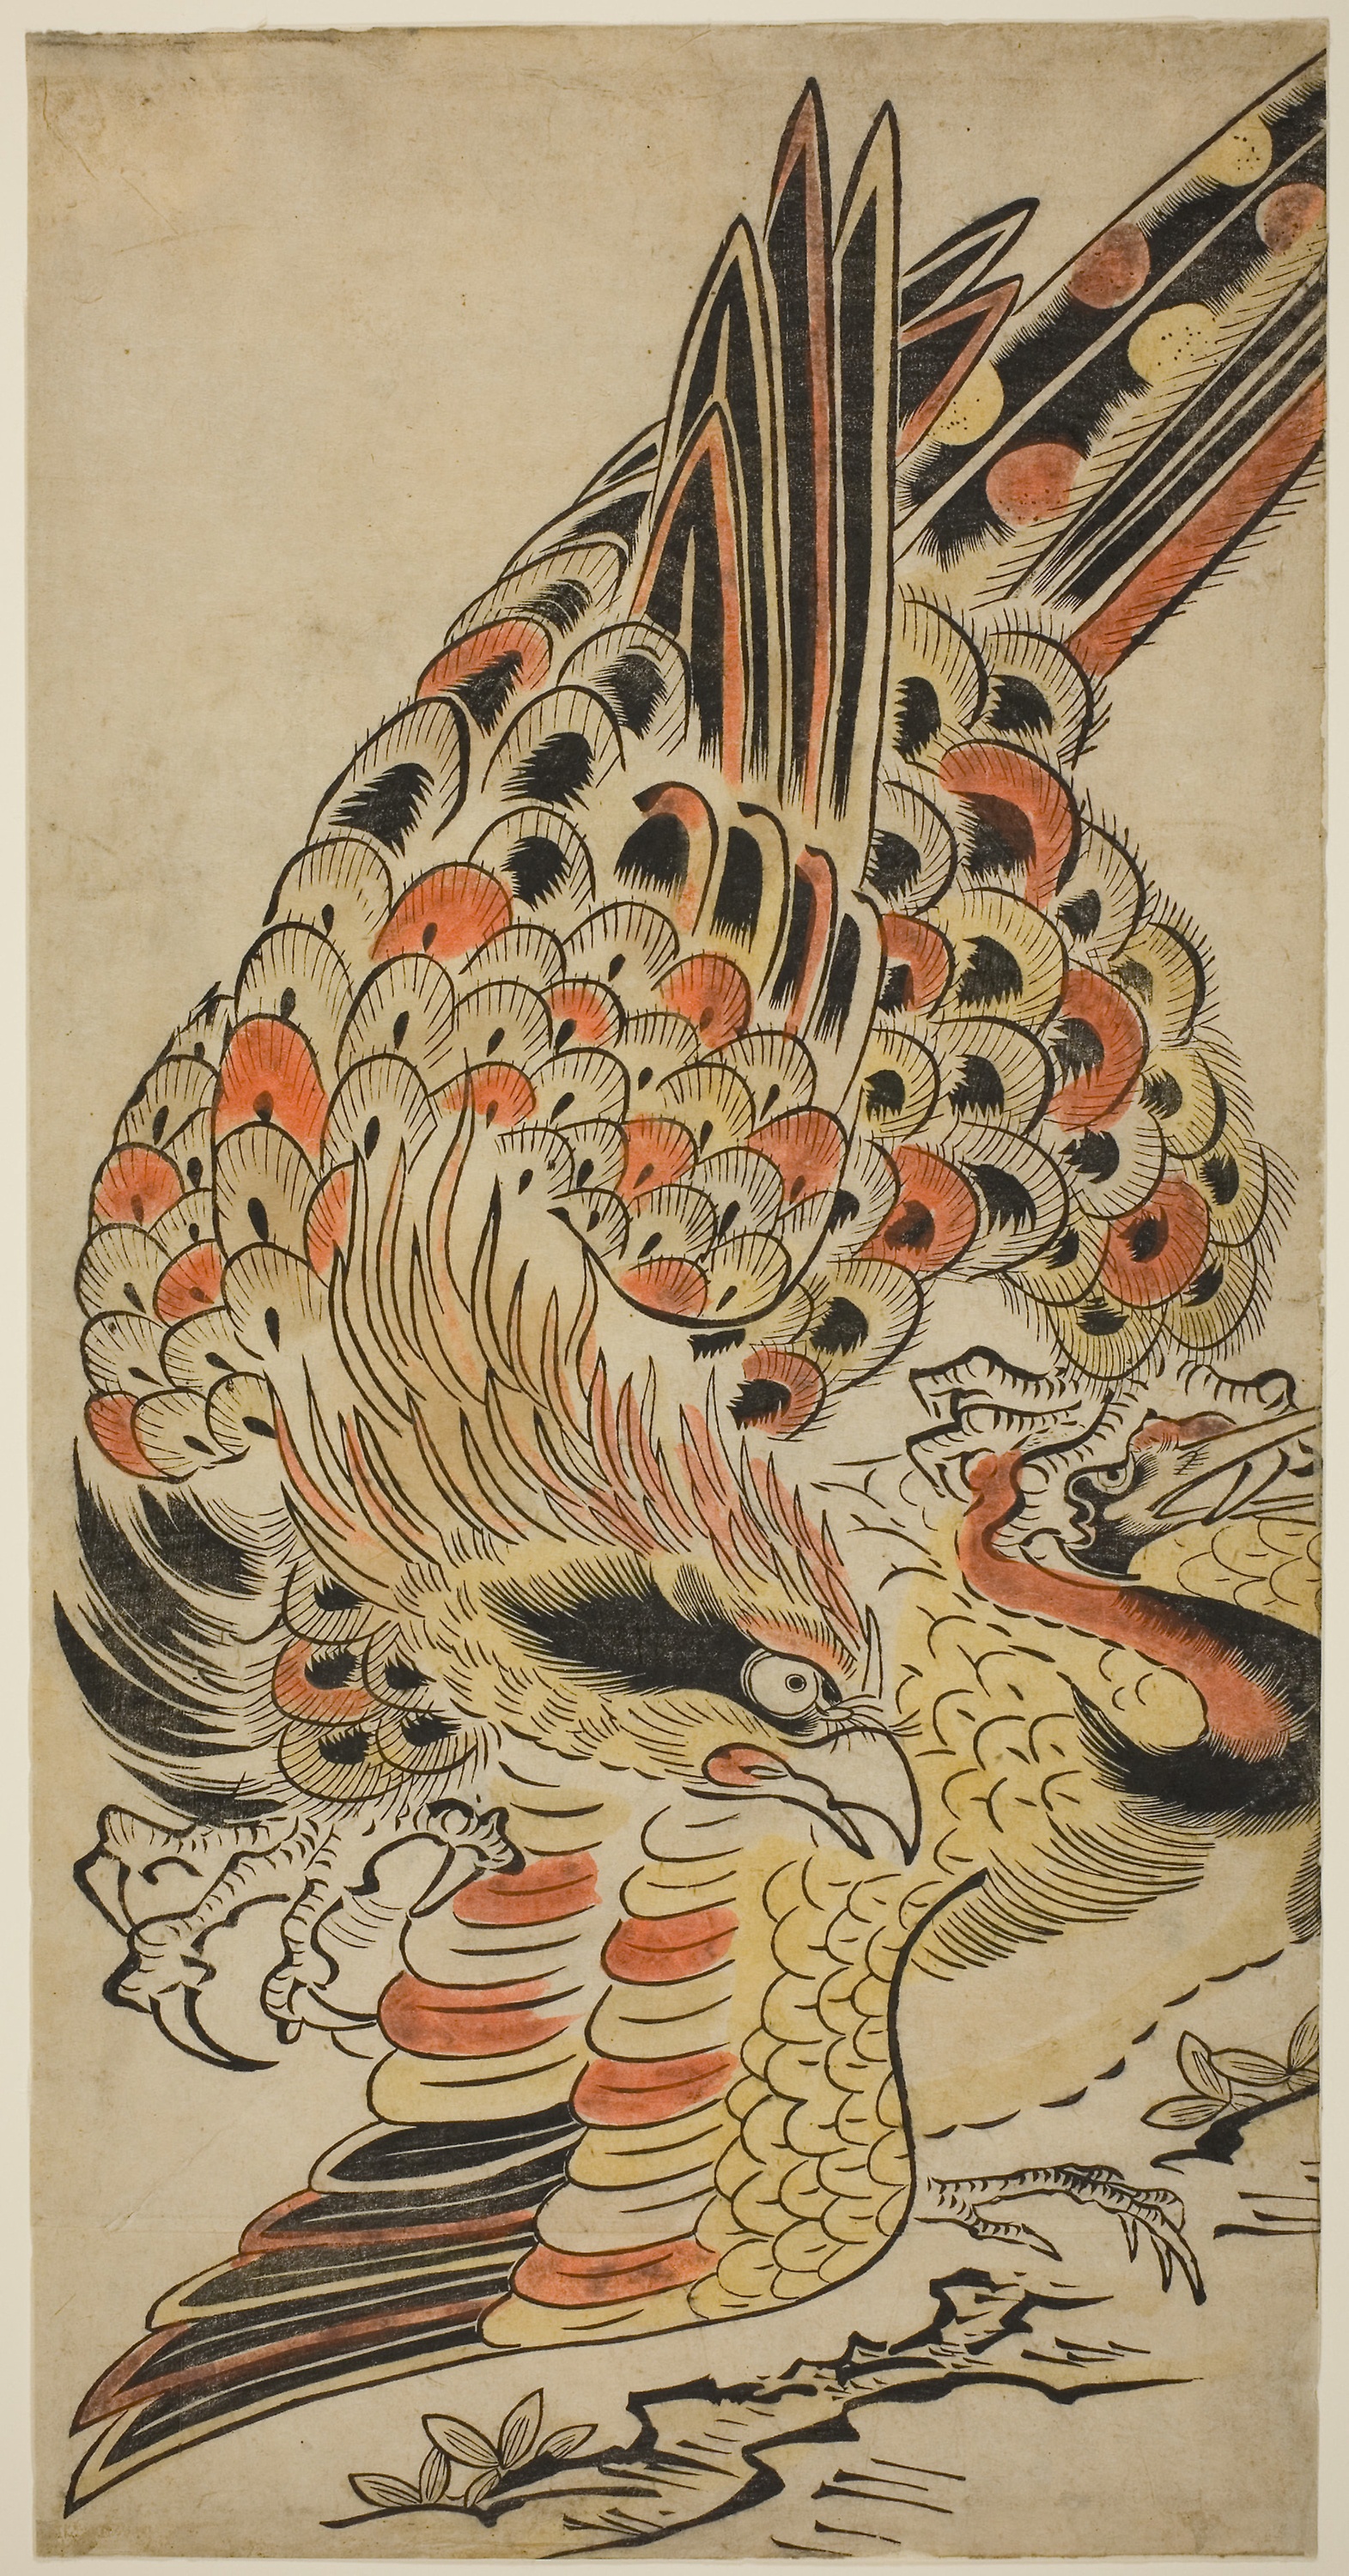
mammal, fauna, art, illustration, design, printmaking, pattern, fictional character, mythical creature